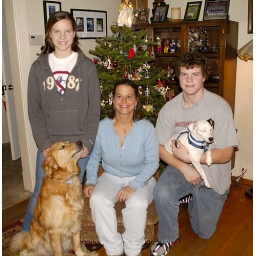
Me, my kids and the dogs in front of the Christmas tree in Pullman, Washington